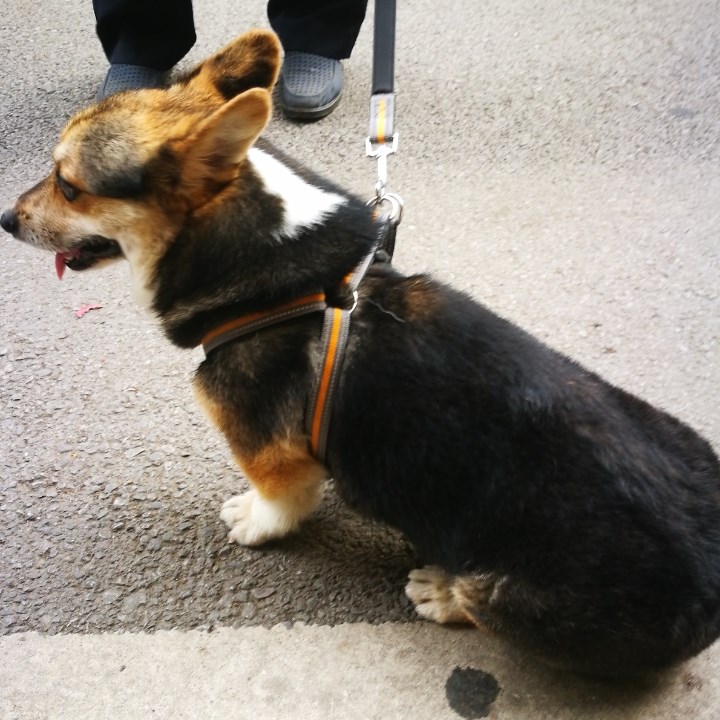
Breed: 2909-n000116-Cardigan